History of animal rights

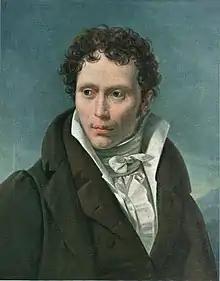
Schopenhauer argued in 1839 that the view of cruelty as wrong only because it hardens humans was "revolting and abominable".

The development in England of the concept of animal rights was strongly supported by the German philosopher Arthur Schopenhauer (1788–1860). He wrote that Europeans were "awakening more and more to a sense that beasts have rights, in proportion as the strange notion is being gradually overcome and outgrown, that the animal kingdom came into existence solely for the benefit and pleasure of man."